Joshua Reynolds

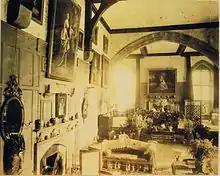
The hall at Loton Park, . Showing, in situ, on the far wall Reynolds' "Frances Anne Crewe (Miss Greville), as St. Genevieve"

Reynolds also was recognised for his portraits of children. He emphasised the innocence and natural grace of children when depicting them. His 1788 portrait, "Age of Innocence", is his best known character study of a child. The subject of the painting is not known, although suggestions include Theophila Gwatkin, his great-niece, and Lady Anne Spencer, the youngest daughter of George Spencer, 4th Duke of Marlborough.